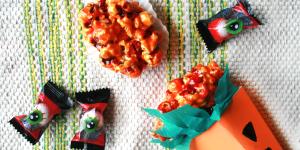
palomitas de maiz para halloween